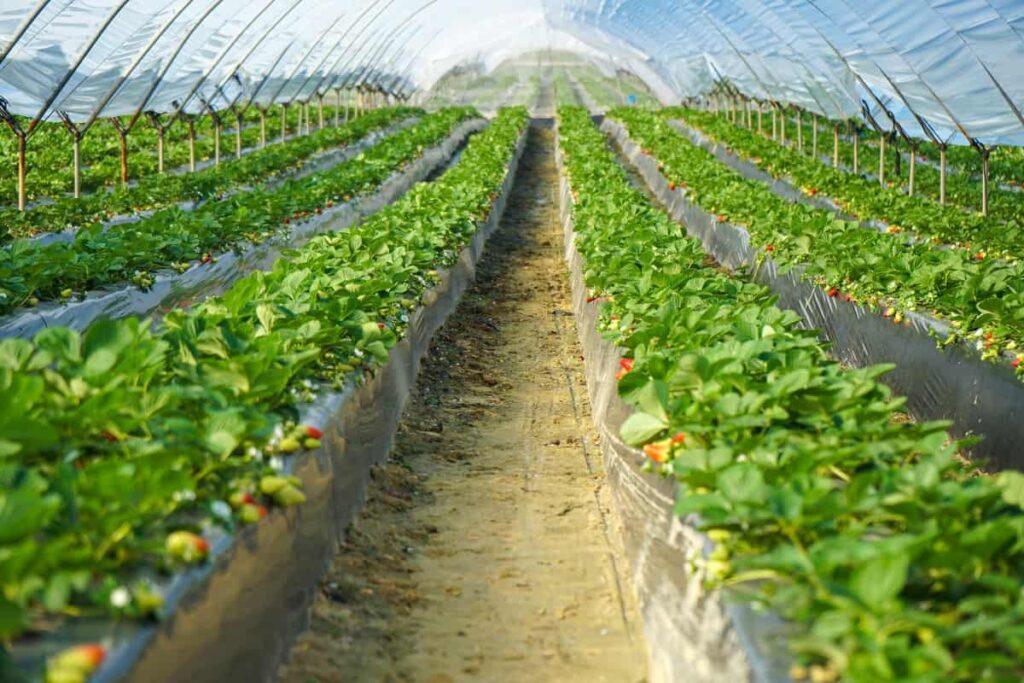
Kilimo cha biashara kina husisha kupanda na kuotesha miche mbalimbali ya mazao ya kibiashara, ambapo mazao hayo yakishakukomaa hutoa malighafi zitakazotumika katika uzalishaji wa bidhaa mbalimbali zitakazouzwa nje na ndani ya nchi au hata mazao hayo kuuzwa nchini au nje ya nchi.